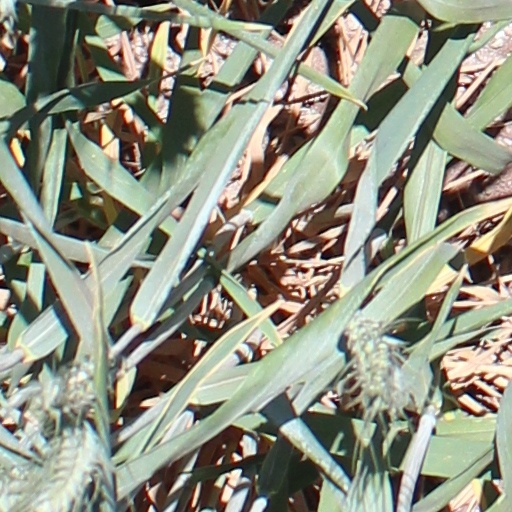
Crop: wheat